Mohammad Kibria

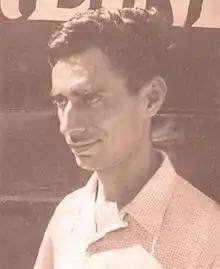
Kibria in 1958

Mohammad Kibria ( – 7 June 2011) was a Bangladeshi artist. He was awarded Ekushey Padak in 1983 and Independence Day Award in 1999 by the Government of Bangladesh.